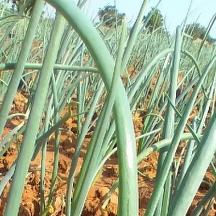
Crop: Onion
Condition: healthy-leaf